Rivera Department

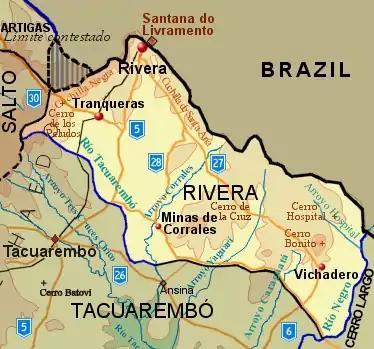
Topographic map of Rivera Department showing main populated places and roads

Along the eastern borders of the department with Cerro Largo Department flows Río Negro, with its tributaries flowing through the easternmost part of the department. From north to south, these are: Arroyo San Luis, which forms part of its border with Brazil, Arroyo del Hospital with its tributary Arroyo Blanco and Arroyo Ceibal.